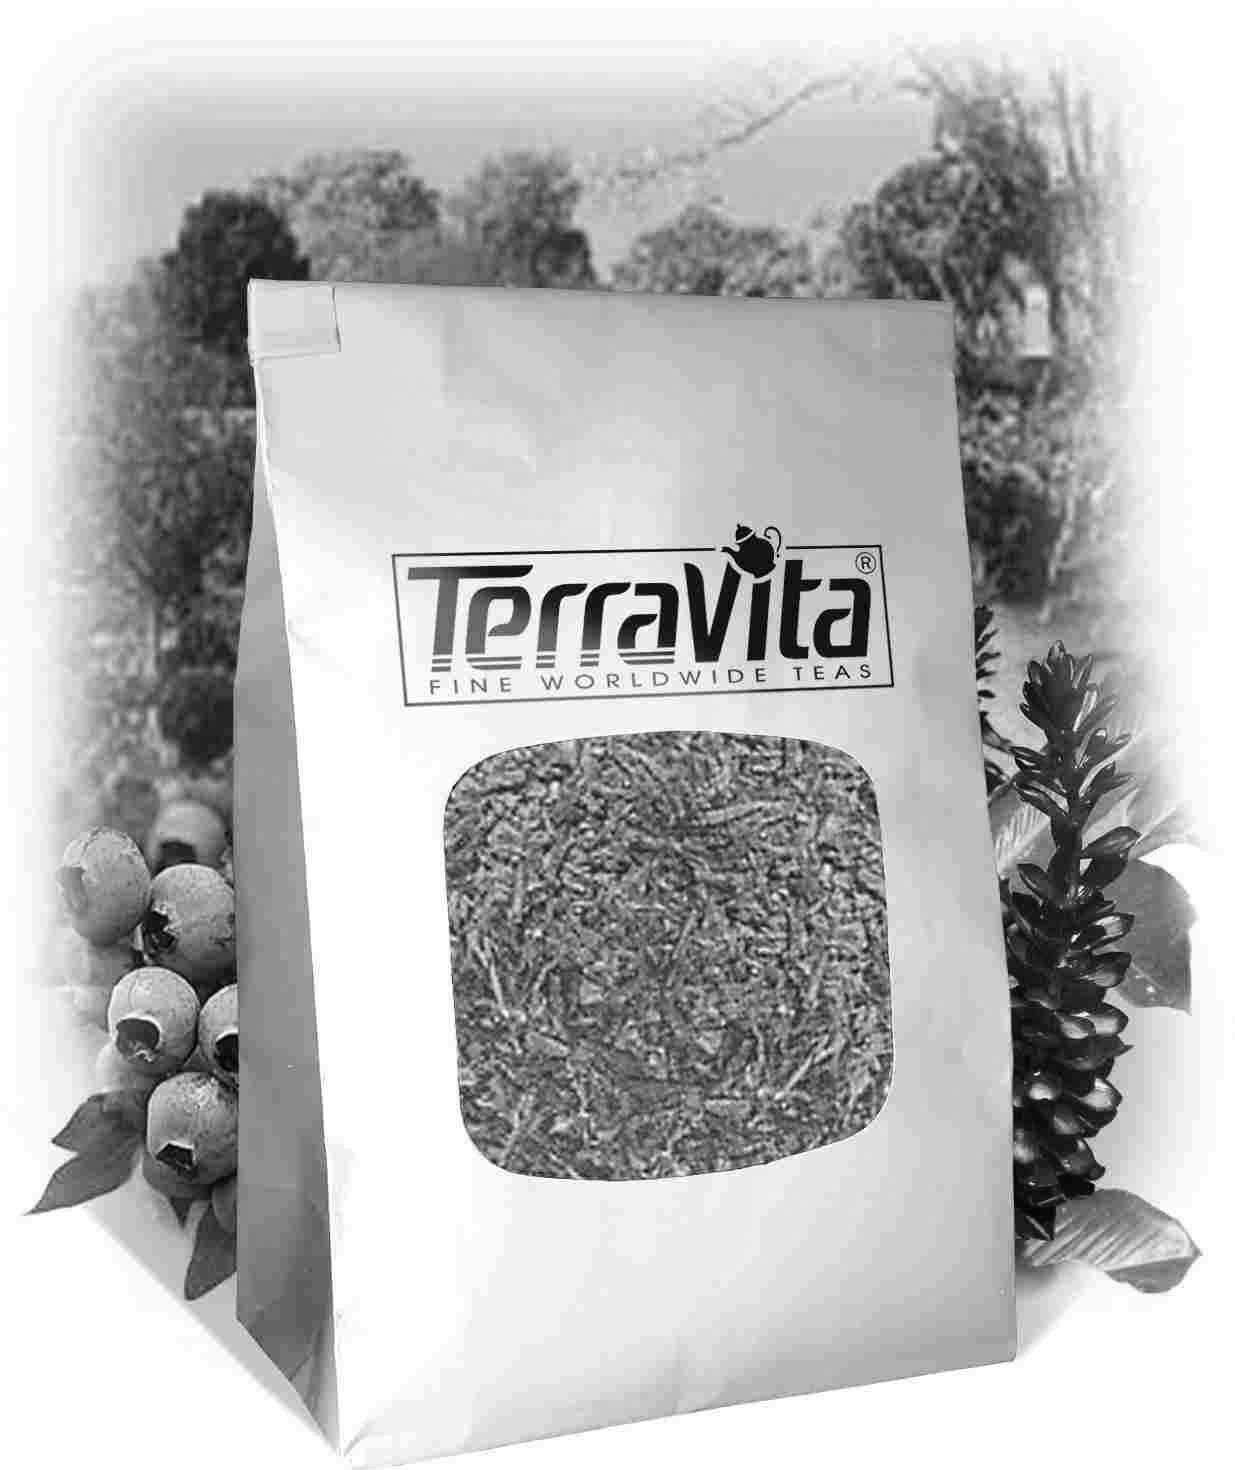
Item Name: Parsley Root Tea (Loose) (4 oz, ZIN: 510841)
Bullet Point 1: Parsley Root Tea (Loose) (4 oz, ZIN: 510841)
Bullet Point 2: No fillers.
Bullet Point 3: Manufacturer: TerraVita
Bullet Point 4: Size: 4 oz
Bullet Point 5: Loose Leaf Herbal Tea - Packed in a convenient upright pouch!
Product Description: Parsley Root Tea (Loose) (4 oz, ZIN: 510841)<BR><BR>Packaged in the United States in a GMP certified facility (Good Manufacturing Practice).<BR><BR>No fillers.<BR><BR>Manufacturer: TerraVita<BR><BR>Size: 4 oz<BR><BR>Loose Leaf Herbal Tea - Packed in a convenient upright pouch!<BR><BR>Ingredients: Parsley
Value: 4.0
Unit: Ounce

Price: 18.64